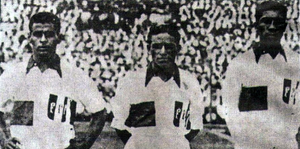
Jorge Luis Félix Alcalde Millos est un footballeur péruvien. Il évoluait au poste d'attaquant.